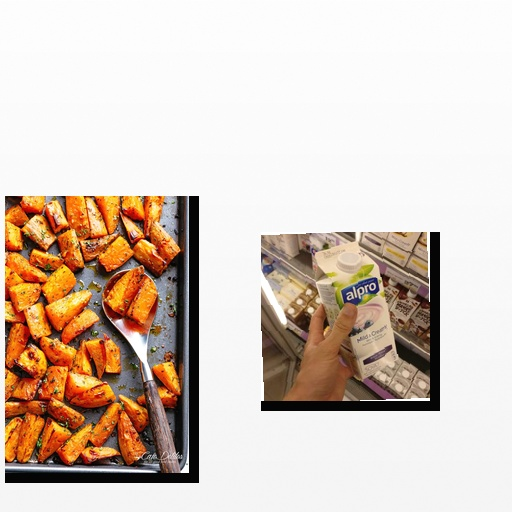
Food items: sweet_potato, blueberry_soy_yogurt